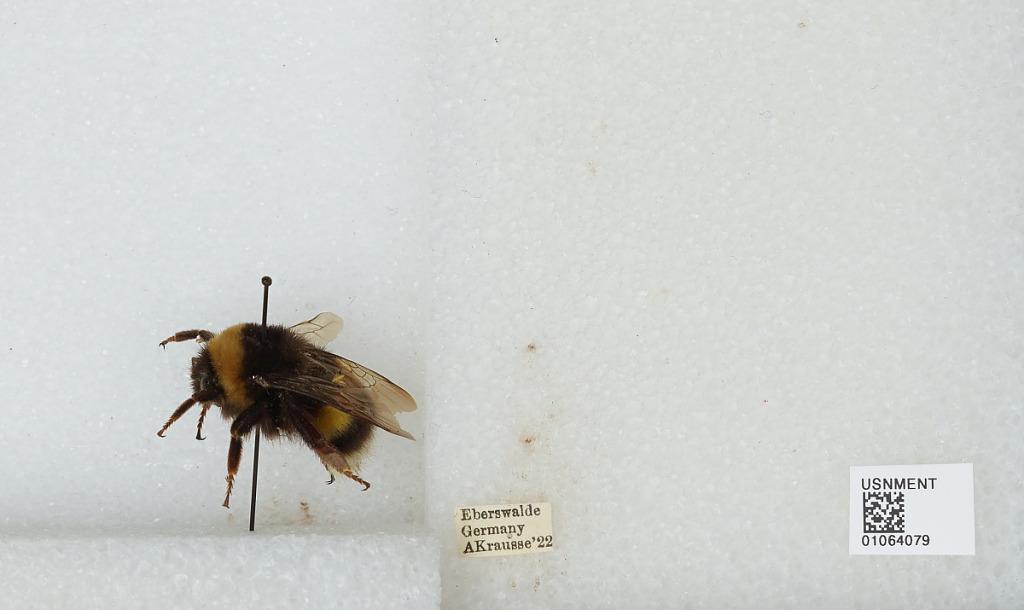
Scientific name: Bombus sp.
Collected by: A. Krausse
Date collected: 1922--
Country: Germany
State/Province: Brandenburg
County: Barnim
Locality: Eberswalde
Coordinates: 52.8356, 13.8182